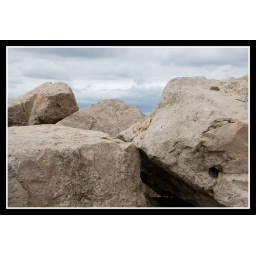
The rocks at the beach at point pelee, Canada. photo by diane m kramer